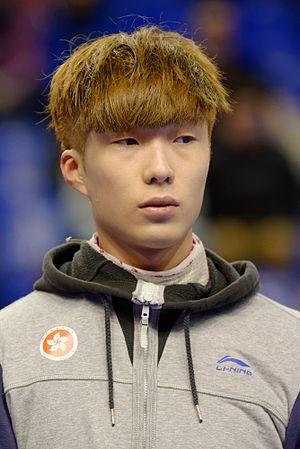
Le hongkongais Cheung Ka Long à l'épreuve individuelle du Challenge International de Paris 2016, une étape de la Coupe du monde de fleuret hommes.
Cheung Ka Long, né le 10 juin 1997, est un escrimeur hongkongais pratiquant le fleuret.